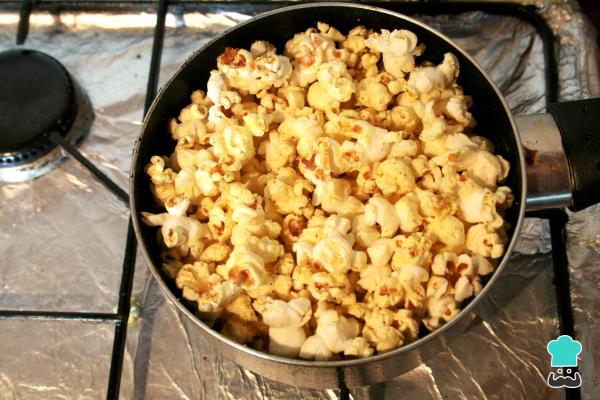
Las palomitas estarán listas cuando ya no escuches más explosiones. ¡Listo! Ya puedes degustar las palomitas de maíz con curry espolvoreando una pizca de la especia por encima y mezclando todo bien. Las cocinas unos minutos, sacudes un poco y añades sal al gusto si quieres. Este es el paso final. ¡Sí, así de sencillo! Sin embargo, tengo para ti otras opciones adicionales para disfrutar.